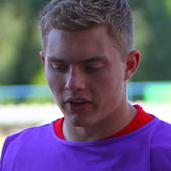
Age: 18